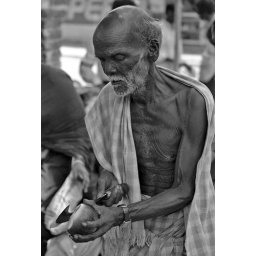
Sweet old man selling fruit by the street side - Mamallapuram, Tamil Nadu